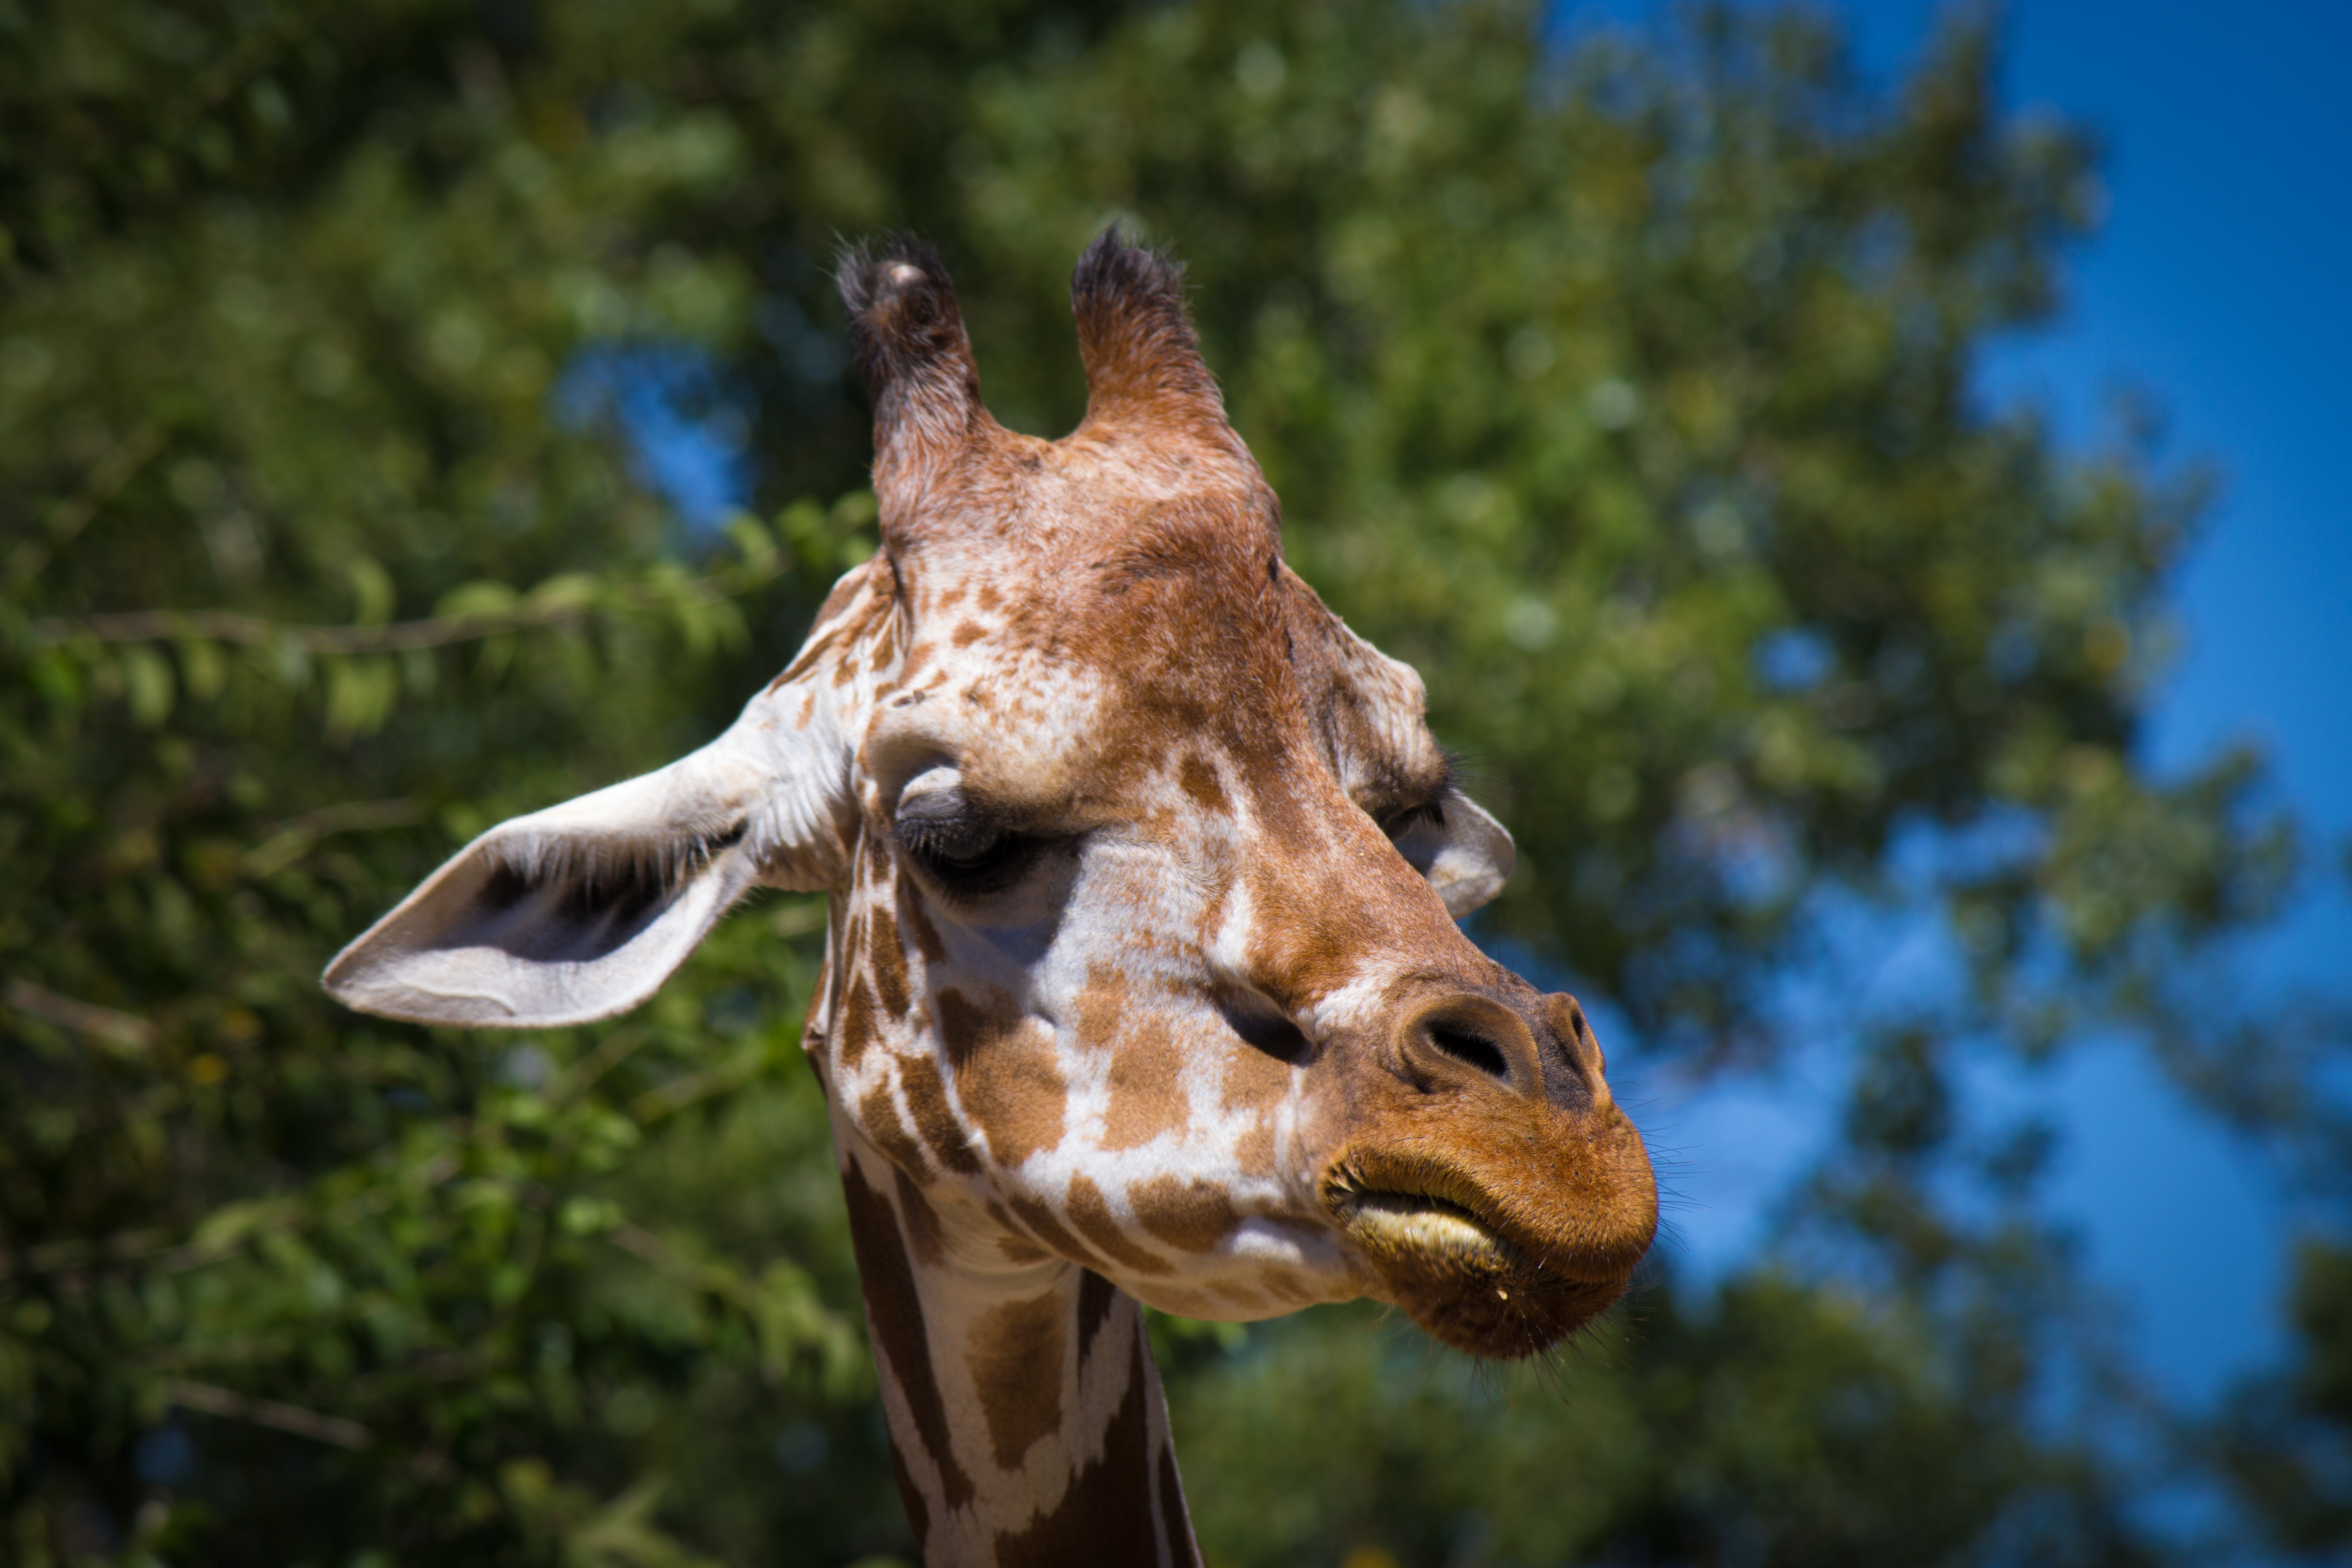
animal, wildlife, zoo, mammal, fauna, savanna, long neck, giraffe, headphones, vertebrate, giraffidae